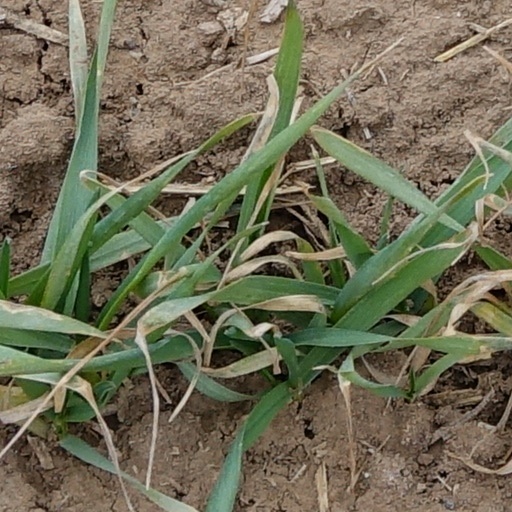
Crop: wheat